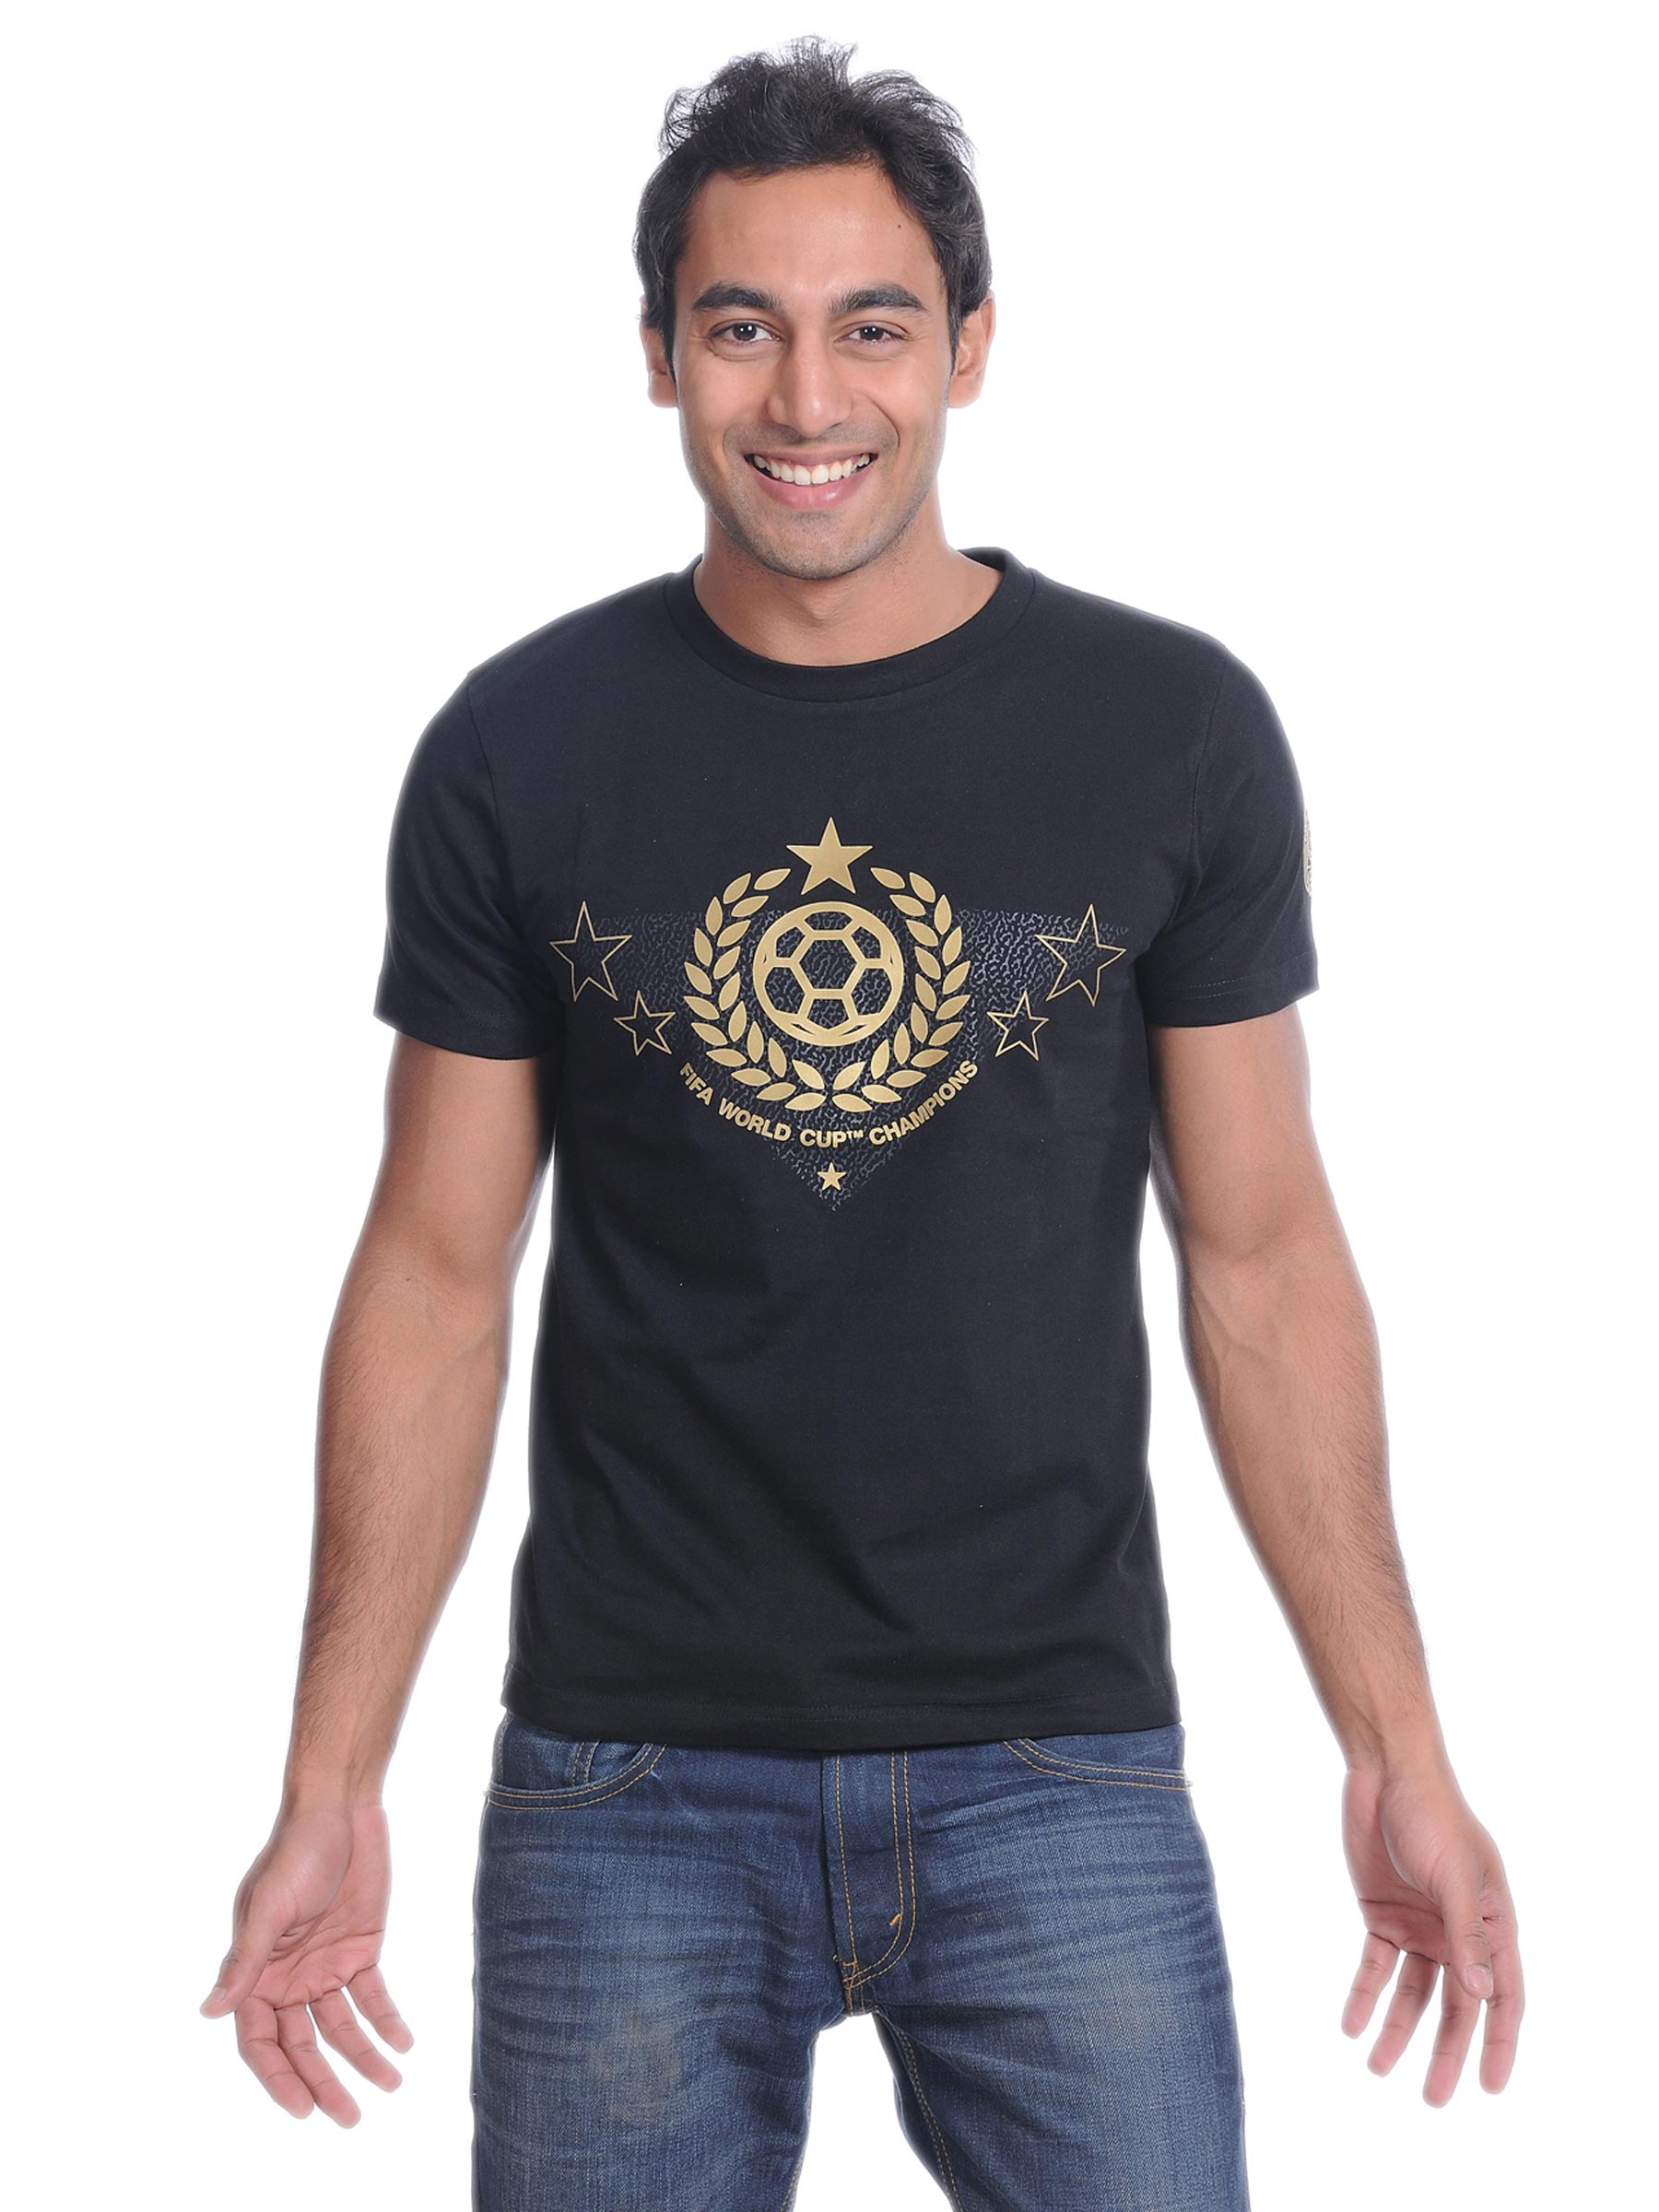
FIFA Mens World Cup Champions Black T-shirt
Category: Apparel / Topwear / Tshirts
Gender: Men
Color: Black
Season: Winter 2010
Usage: Casual